Yangbeihu station

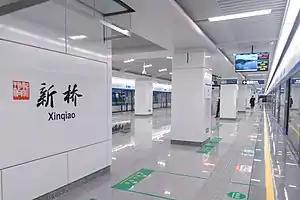
Platform of Yangbeihu Station, with the name "Xinqiao". The station has changed its name in April 2021.

Yangbeihu, formerly known as Xinqiao is a metro station on Line 6 of the Hangzhou Metro in China. It was opened on 30 December 2020, together with the Line 6. The station changed its name from "Xinqiao" to "Yangbeihu" on 30 April 2021. It is located near the Yangbei Lake wetland park in the Fuyang District of Hangzhou, the capital city of Zhejiang province.